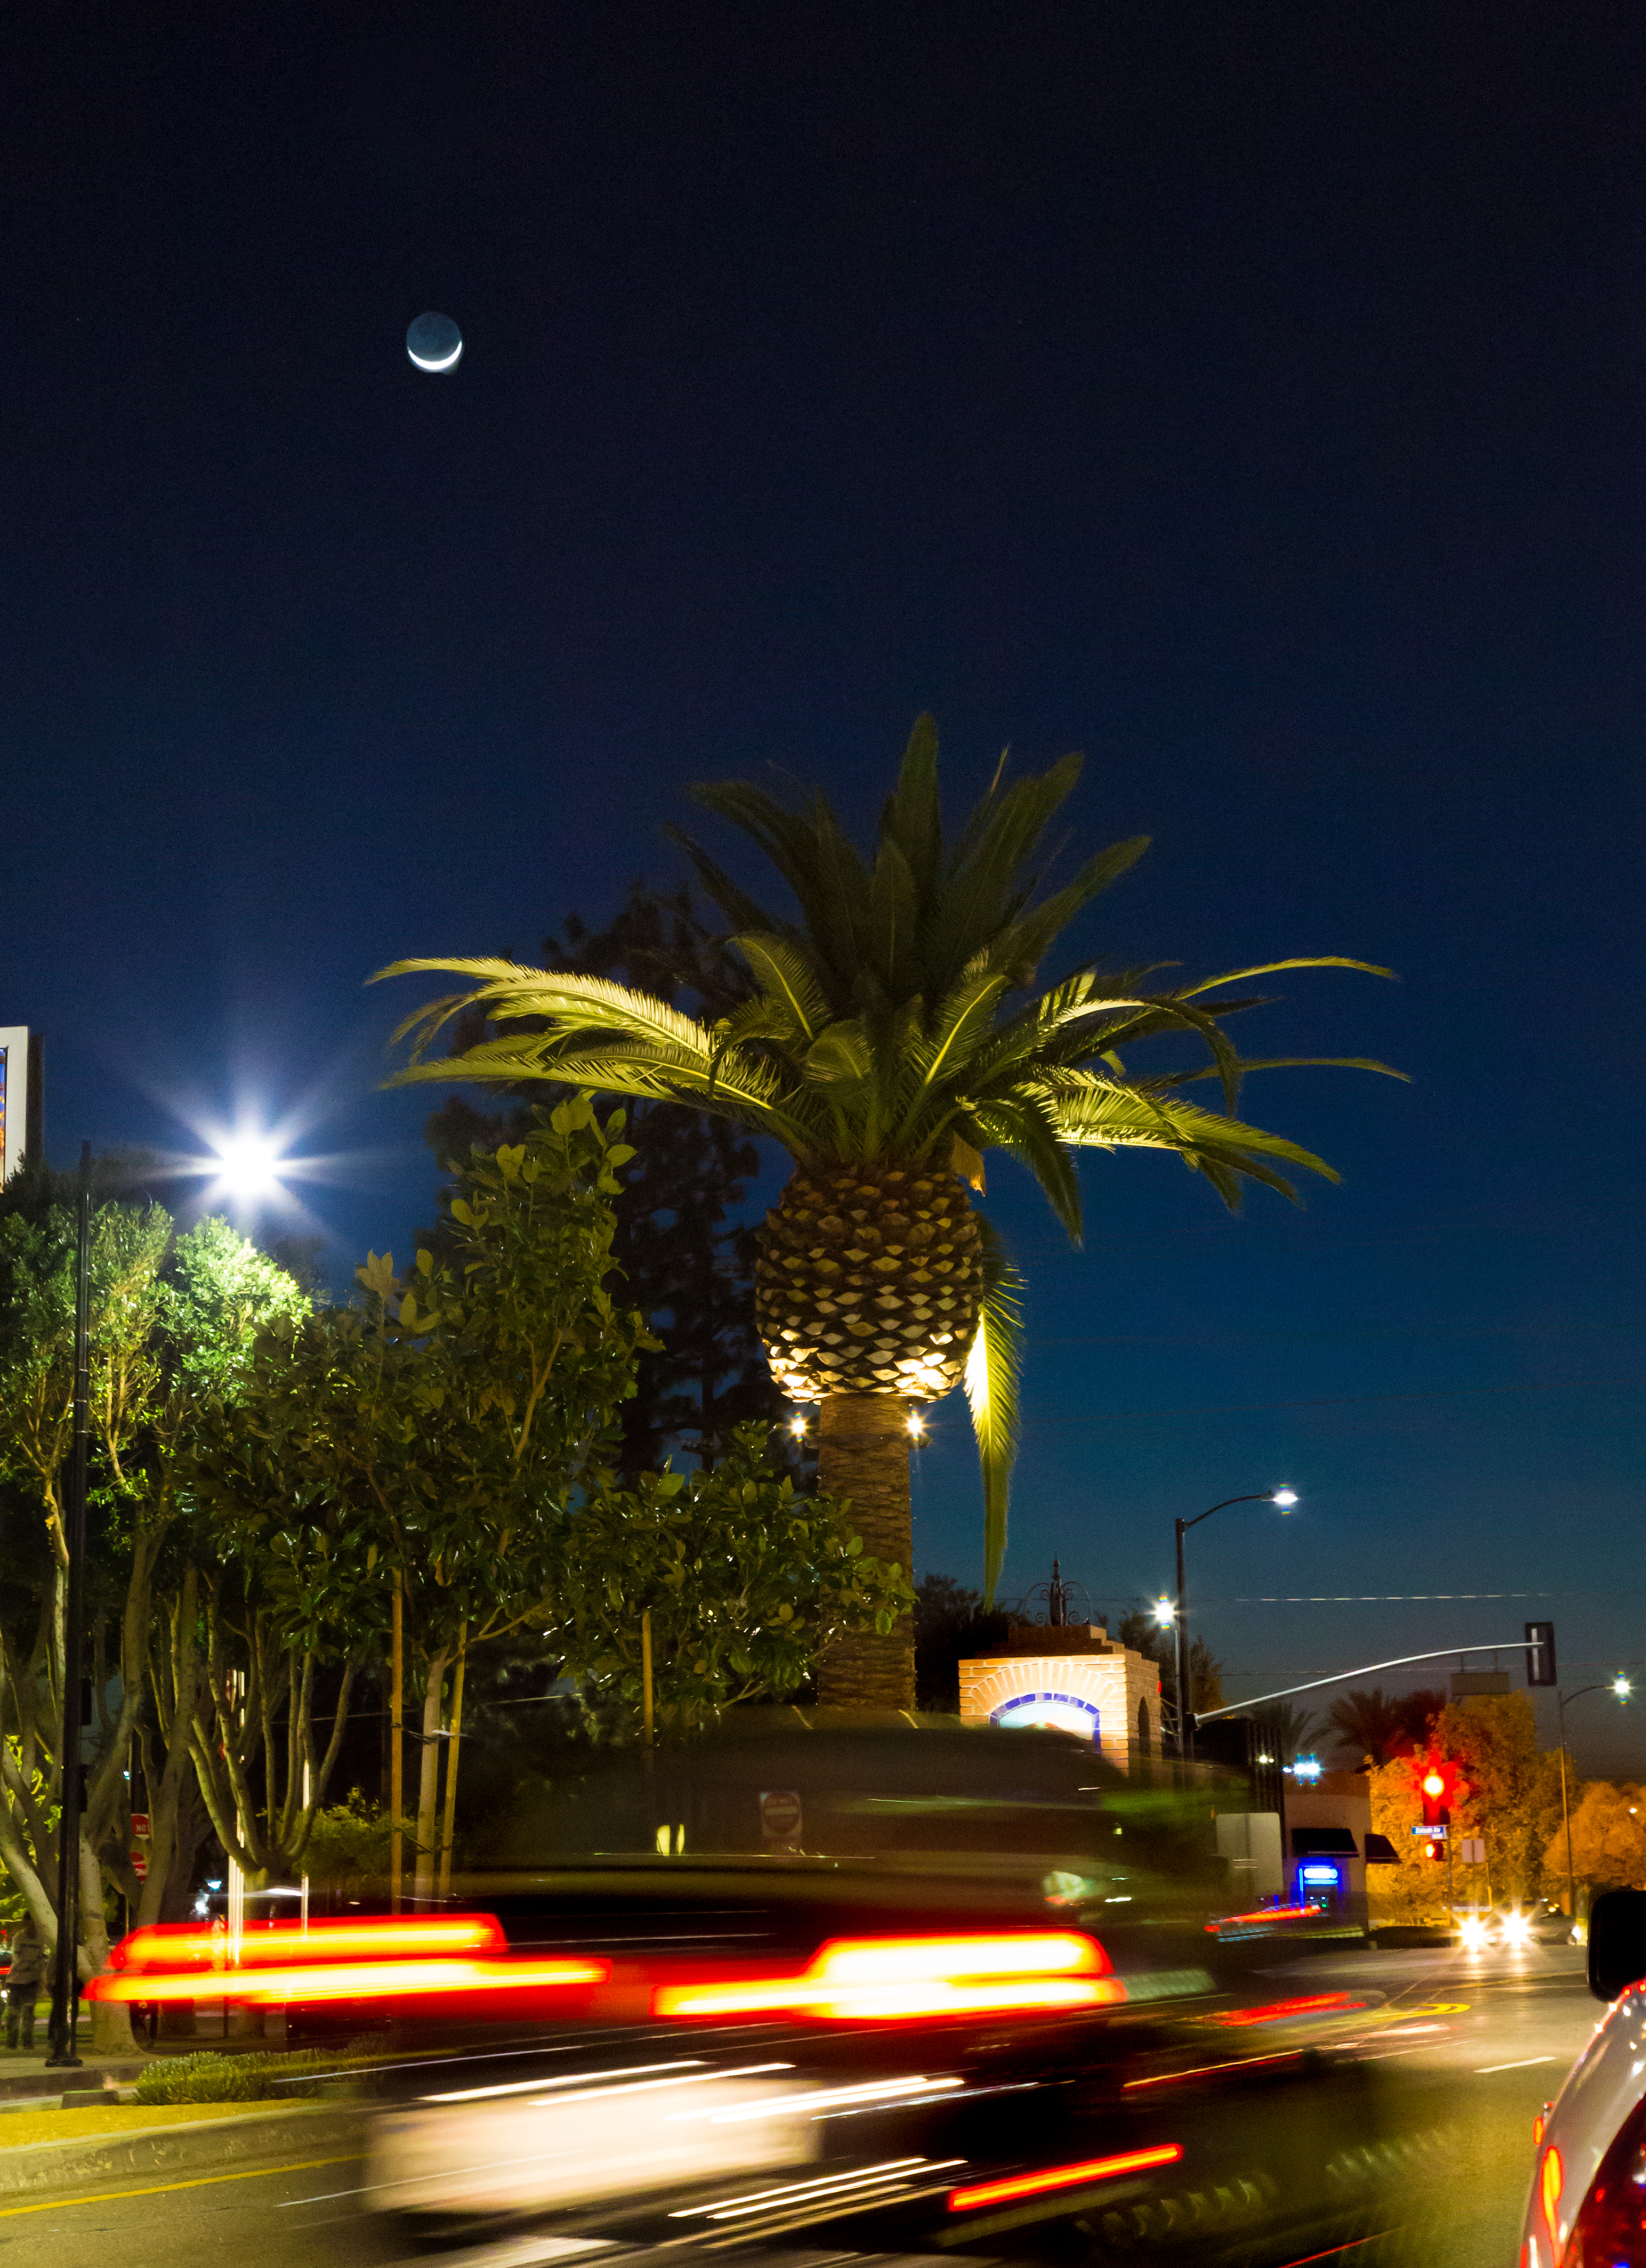
light, sky, street, car, night, motion, dusk, evening, reflection, vehicle, lighting, california, lights, sanfernandovalley, cruising, msh0514, northridge, screenshot, msh051412, arecales